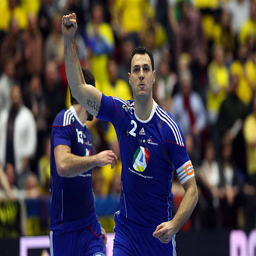
handball player celebrates after scoring during semi final match .